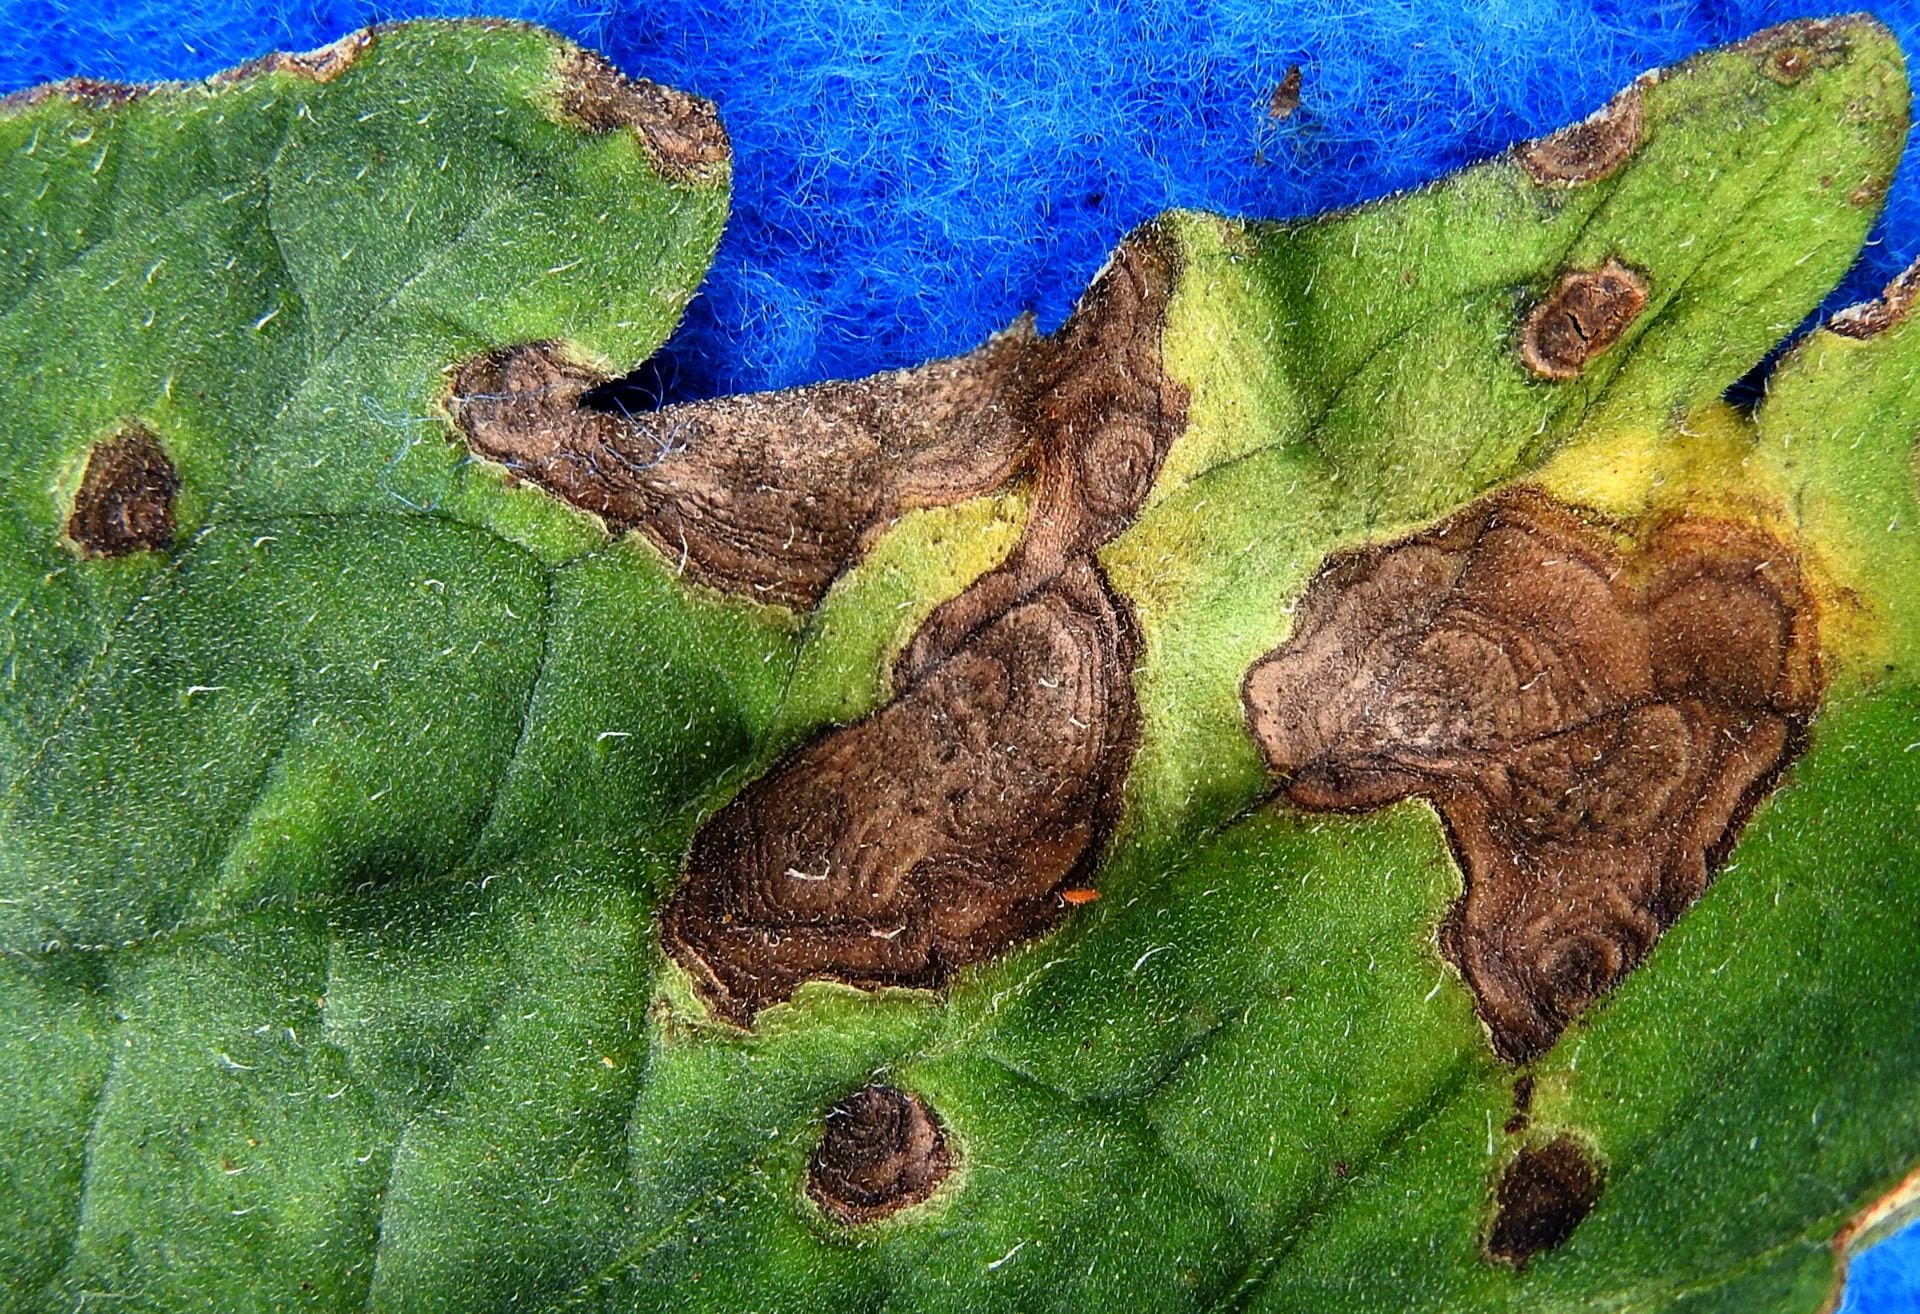
Plant: Tomato
Disease: tomato early blight